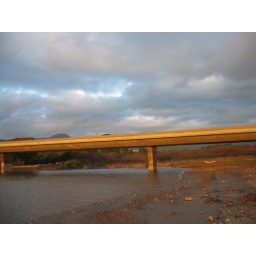
The lovely light near sunset can make even an ordinary highway bridge look good.